Jane Kaczmarek

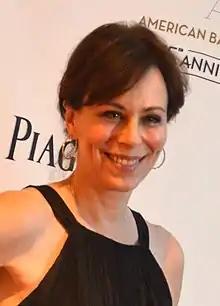
Kaczmarek in 2014

Jane Frances Kaczmarek (born December 21, 1955) is an American actress. She is best known for her role as Lois on the Fox sitcom "Malcolm in the Middle" (2000–2006), which earned her three Golden Globe nominations and 7 Primetime Emmy nominations. She also appeared as Linda Bauer in "Equal Justice" (1990–1991), Judge Trudy Kessler in "Raising the Bar" (2008–2009), Ann in "Falling in Love" (1984), Emily in "The Heavenly Kid" (1985), and Gayle in "6 Balloons" (2018). She had recurring roles as Holly in "Cybill" and as Maureen Cutler in "Frasier" and is also known for a large number of recurring and guest-starring roles in various television shows. Kaczmarek was a replacement for the character of Bella in the Broadway production of Neil Simon's "Lost In Yonkers".